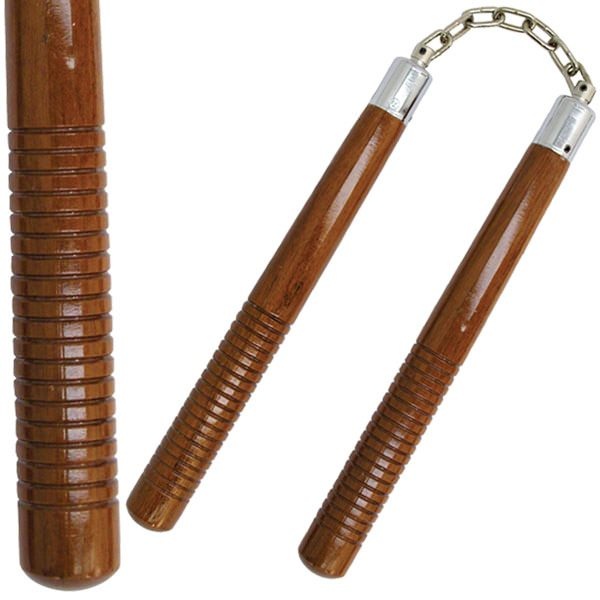
12" Brown Hardwood Nunchuck Set
12" Round Wood Nunchaku. Round lacquered wood construction
Brand: MJCK Tactical
Category: Sporting Goods > Athletics > Boxing & Martial Arts > Martial Arts Weapons > Nunchucks